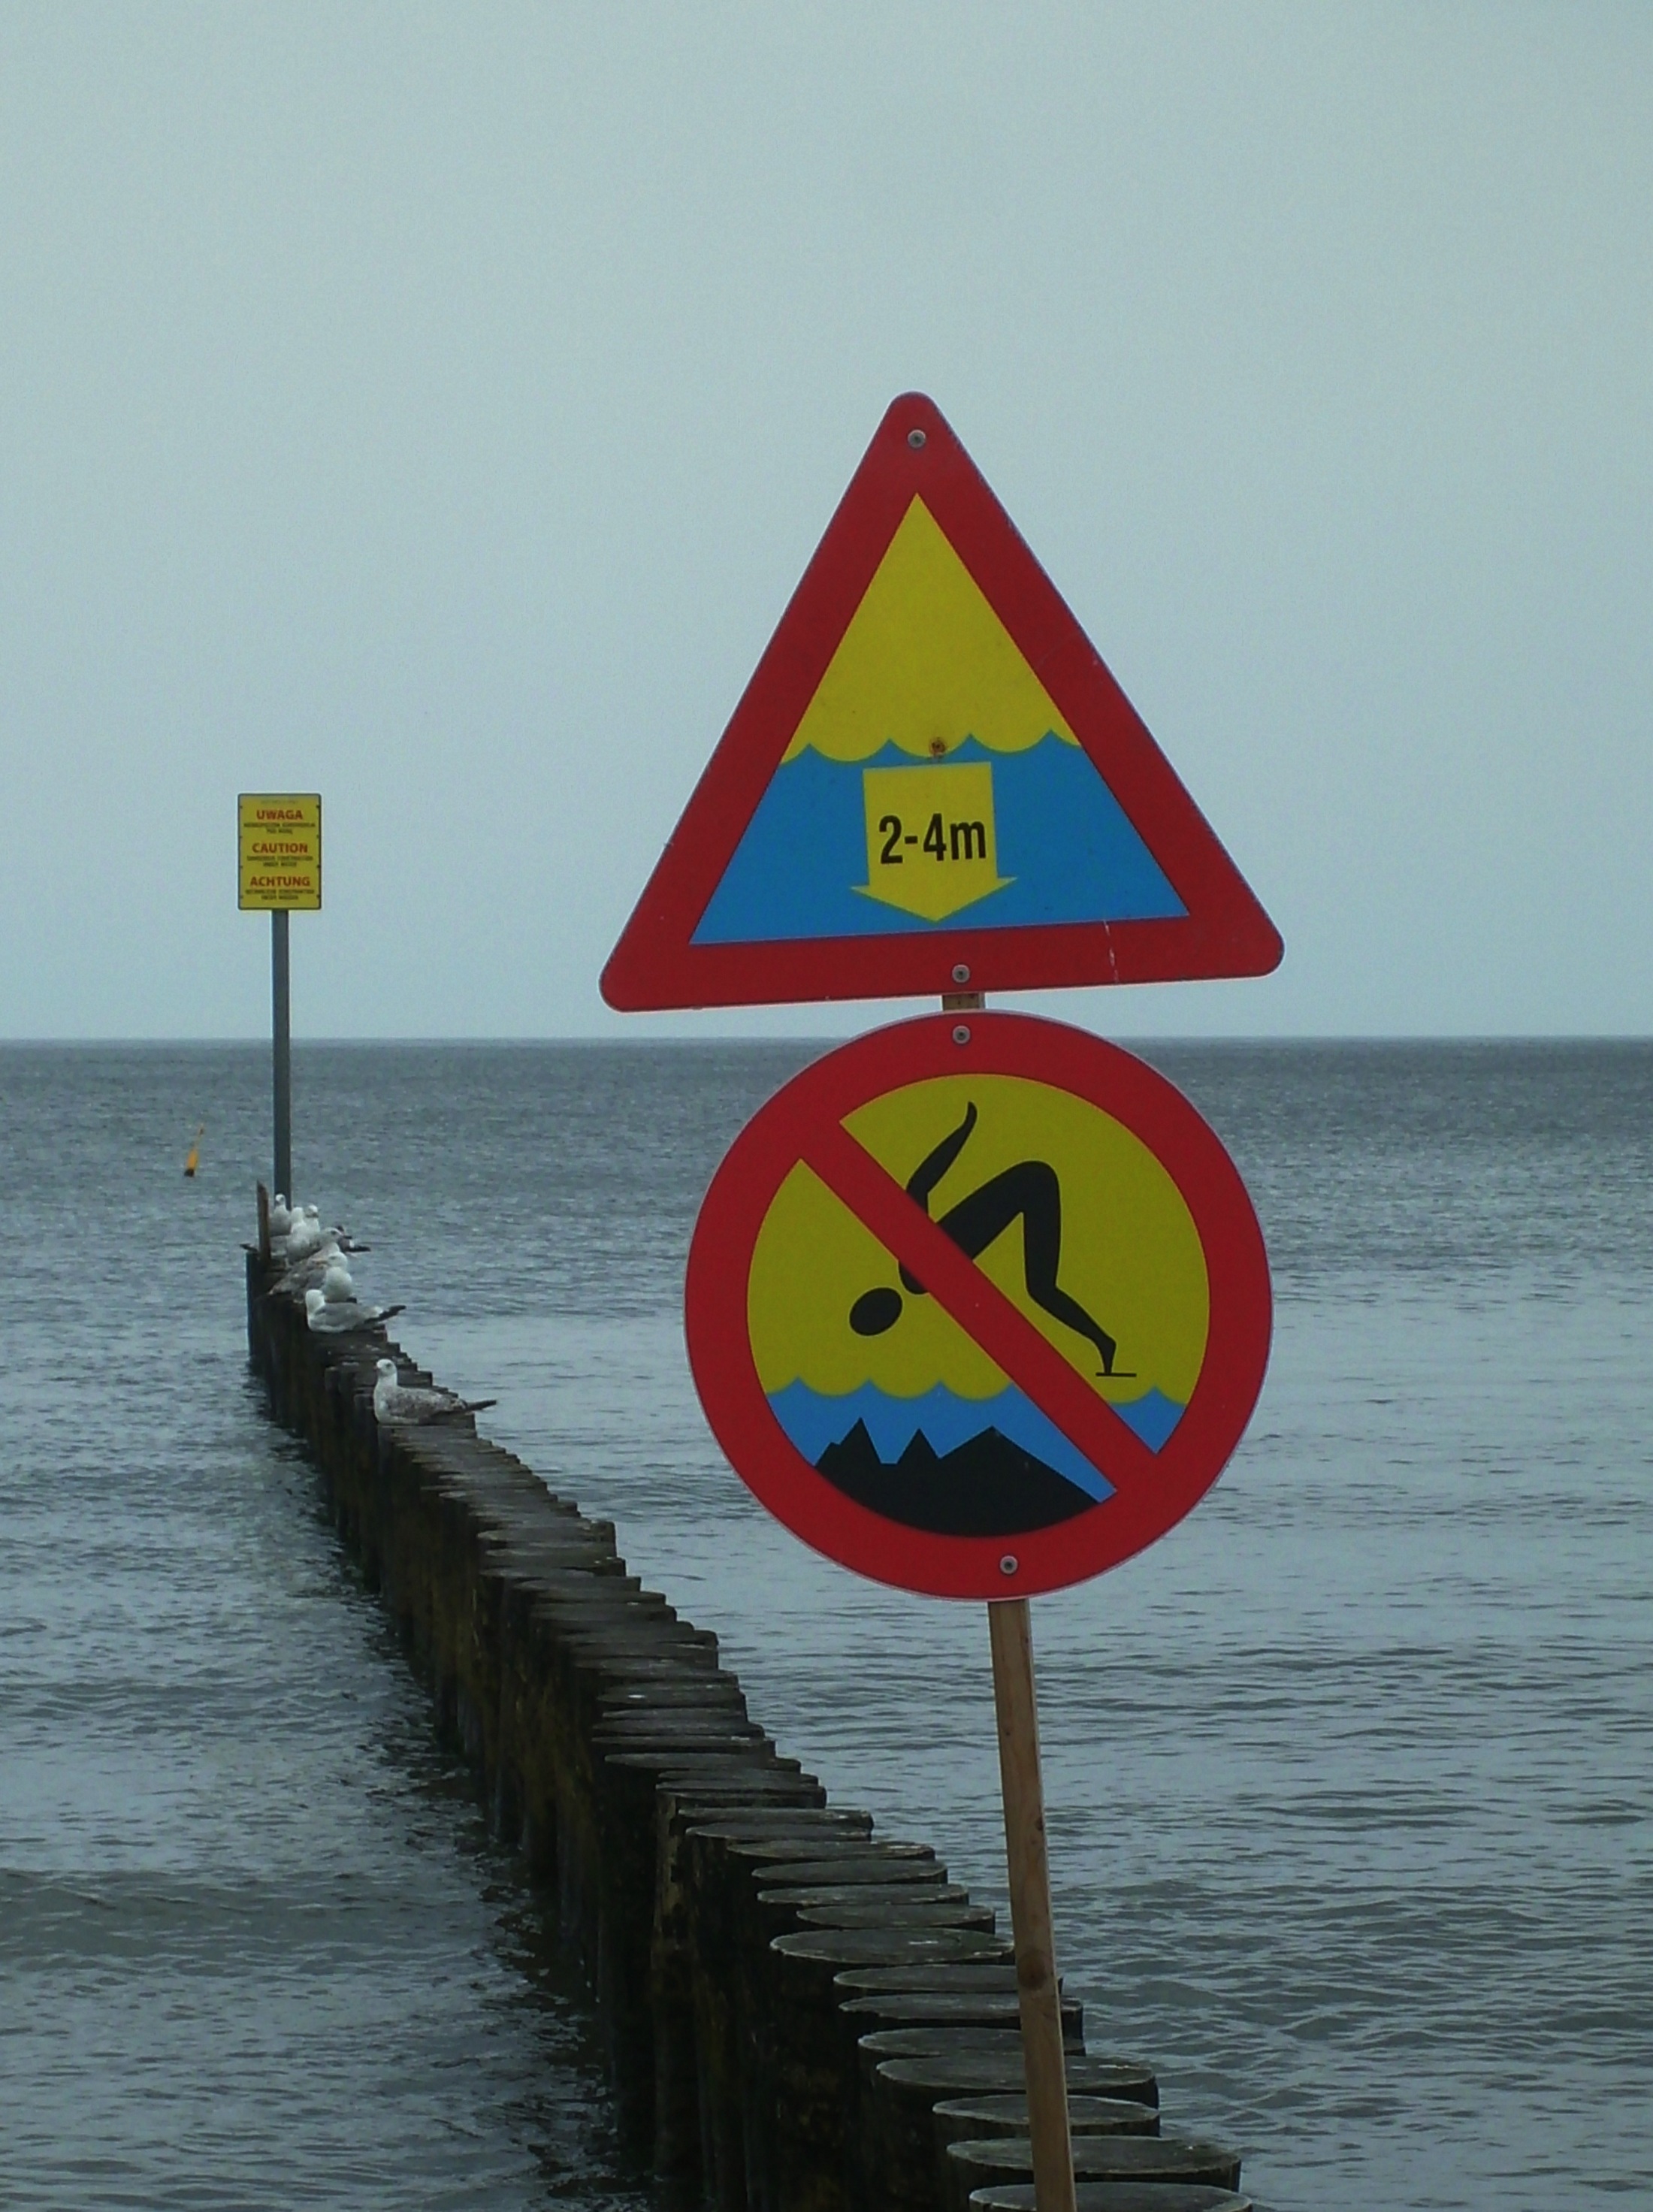
beach, sea, sign, signage, shape, shoals, traffic sign, warning signs, prohibition signs, bathroom sign